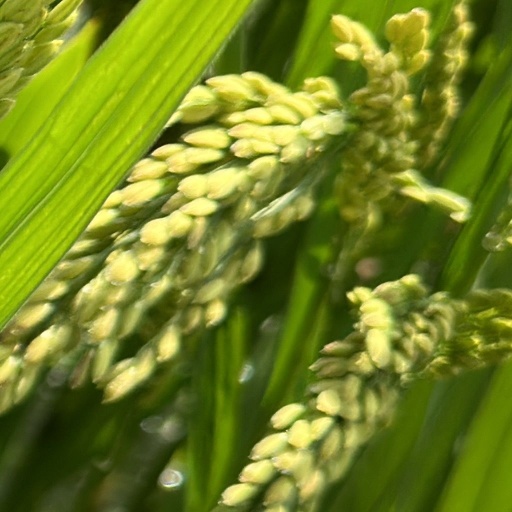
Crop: rice